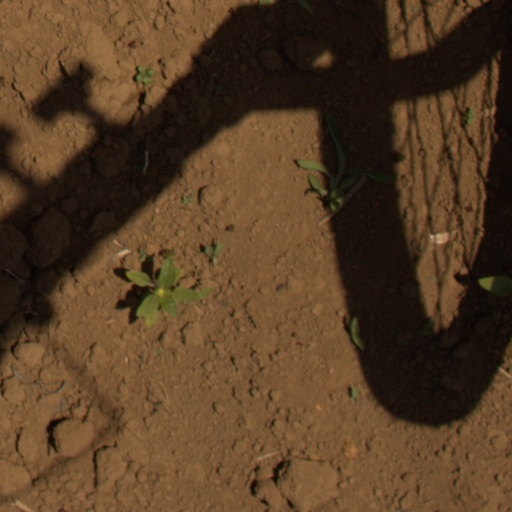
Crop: Jerusalem artichoke